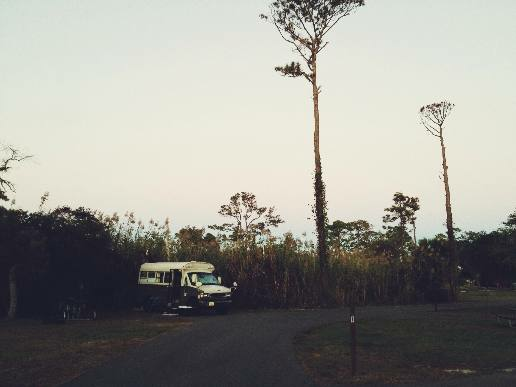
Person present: No